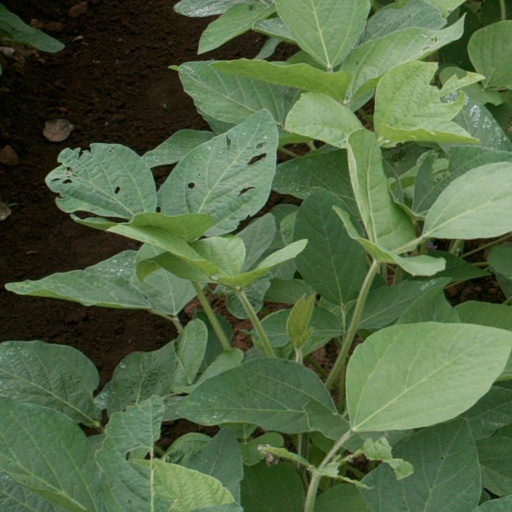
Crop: soybean